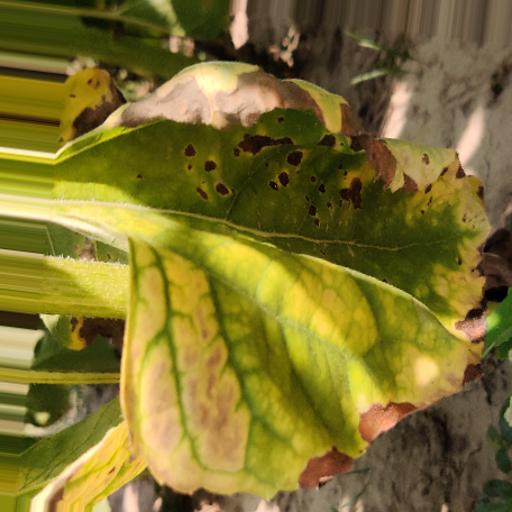
Label: Leaf_scars